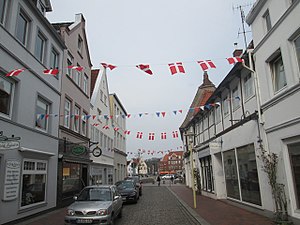
Glückstadt / Kultur og seværdigheder
Danske og slesvig-holstenske gadeflag i Glückstadt/Lykstad
Glückstadt er en by i det nordlige Tyskland, beliggende ved den nedre del af floden Elben i Holsten.